Anatoliy Luzgin

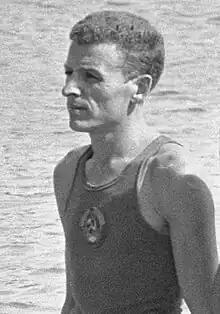
Luzgin in 1964

Anatoly Luzgin (born 28 July 1931) is a retired Soviet coxswain who had his best achievements in the coxed fours, partnering with Vladimir Yevseyev, Anatoly Tkachuk, Boris Kuzmin and Vitaly Kurdchenko. In this event, they won two European titles and a silver medal at the 1966 World Rowing Championships; they finished in fifth place at the 1964 Summer Olympics.